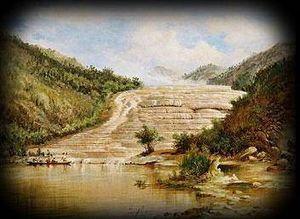
Les Pink and White Terraces - littéralement « terrasses roses et blanches » - en maori Otukapuarangi et Te Tarata furent une merveille naturelle néo-zélandaise jusqu'à leur destruction par une éruption volcanique en 1886.